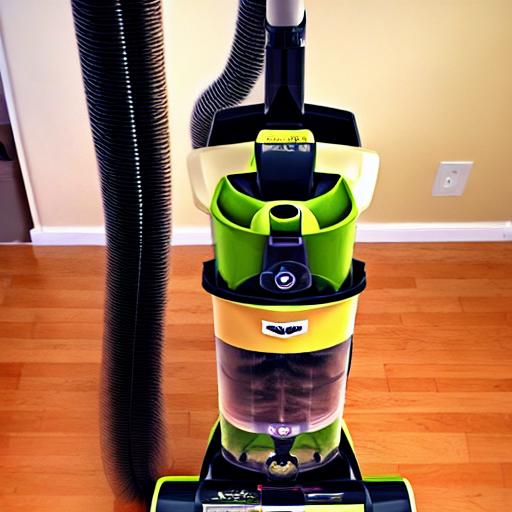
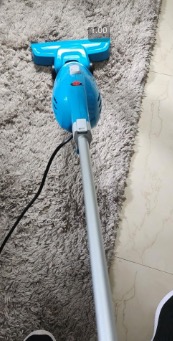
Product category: items_vacuum
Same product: no